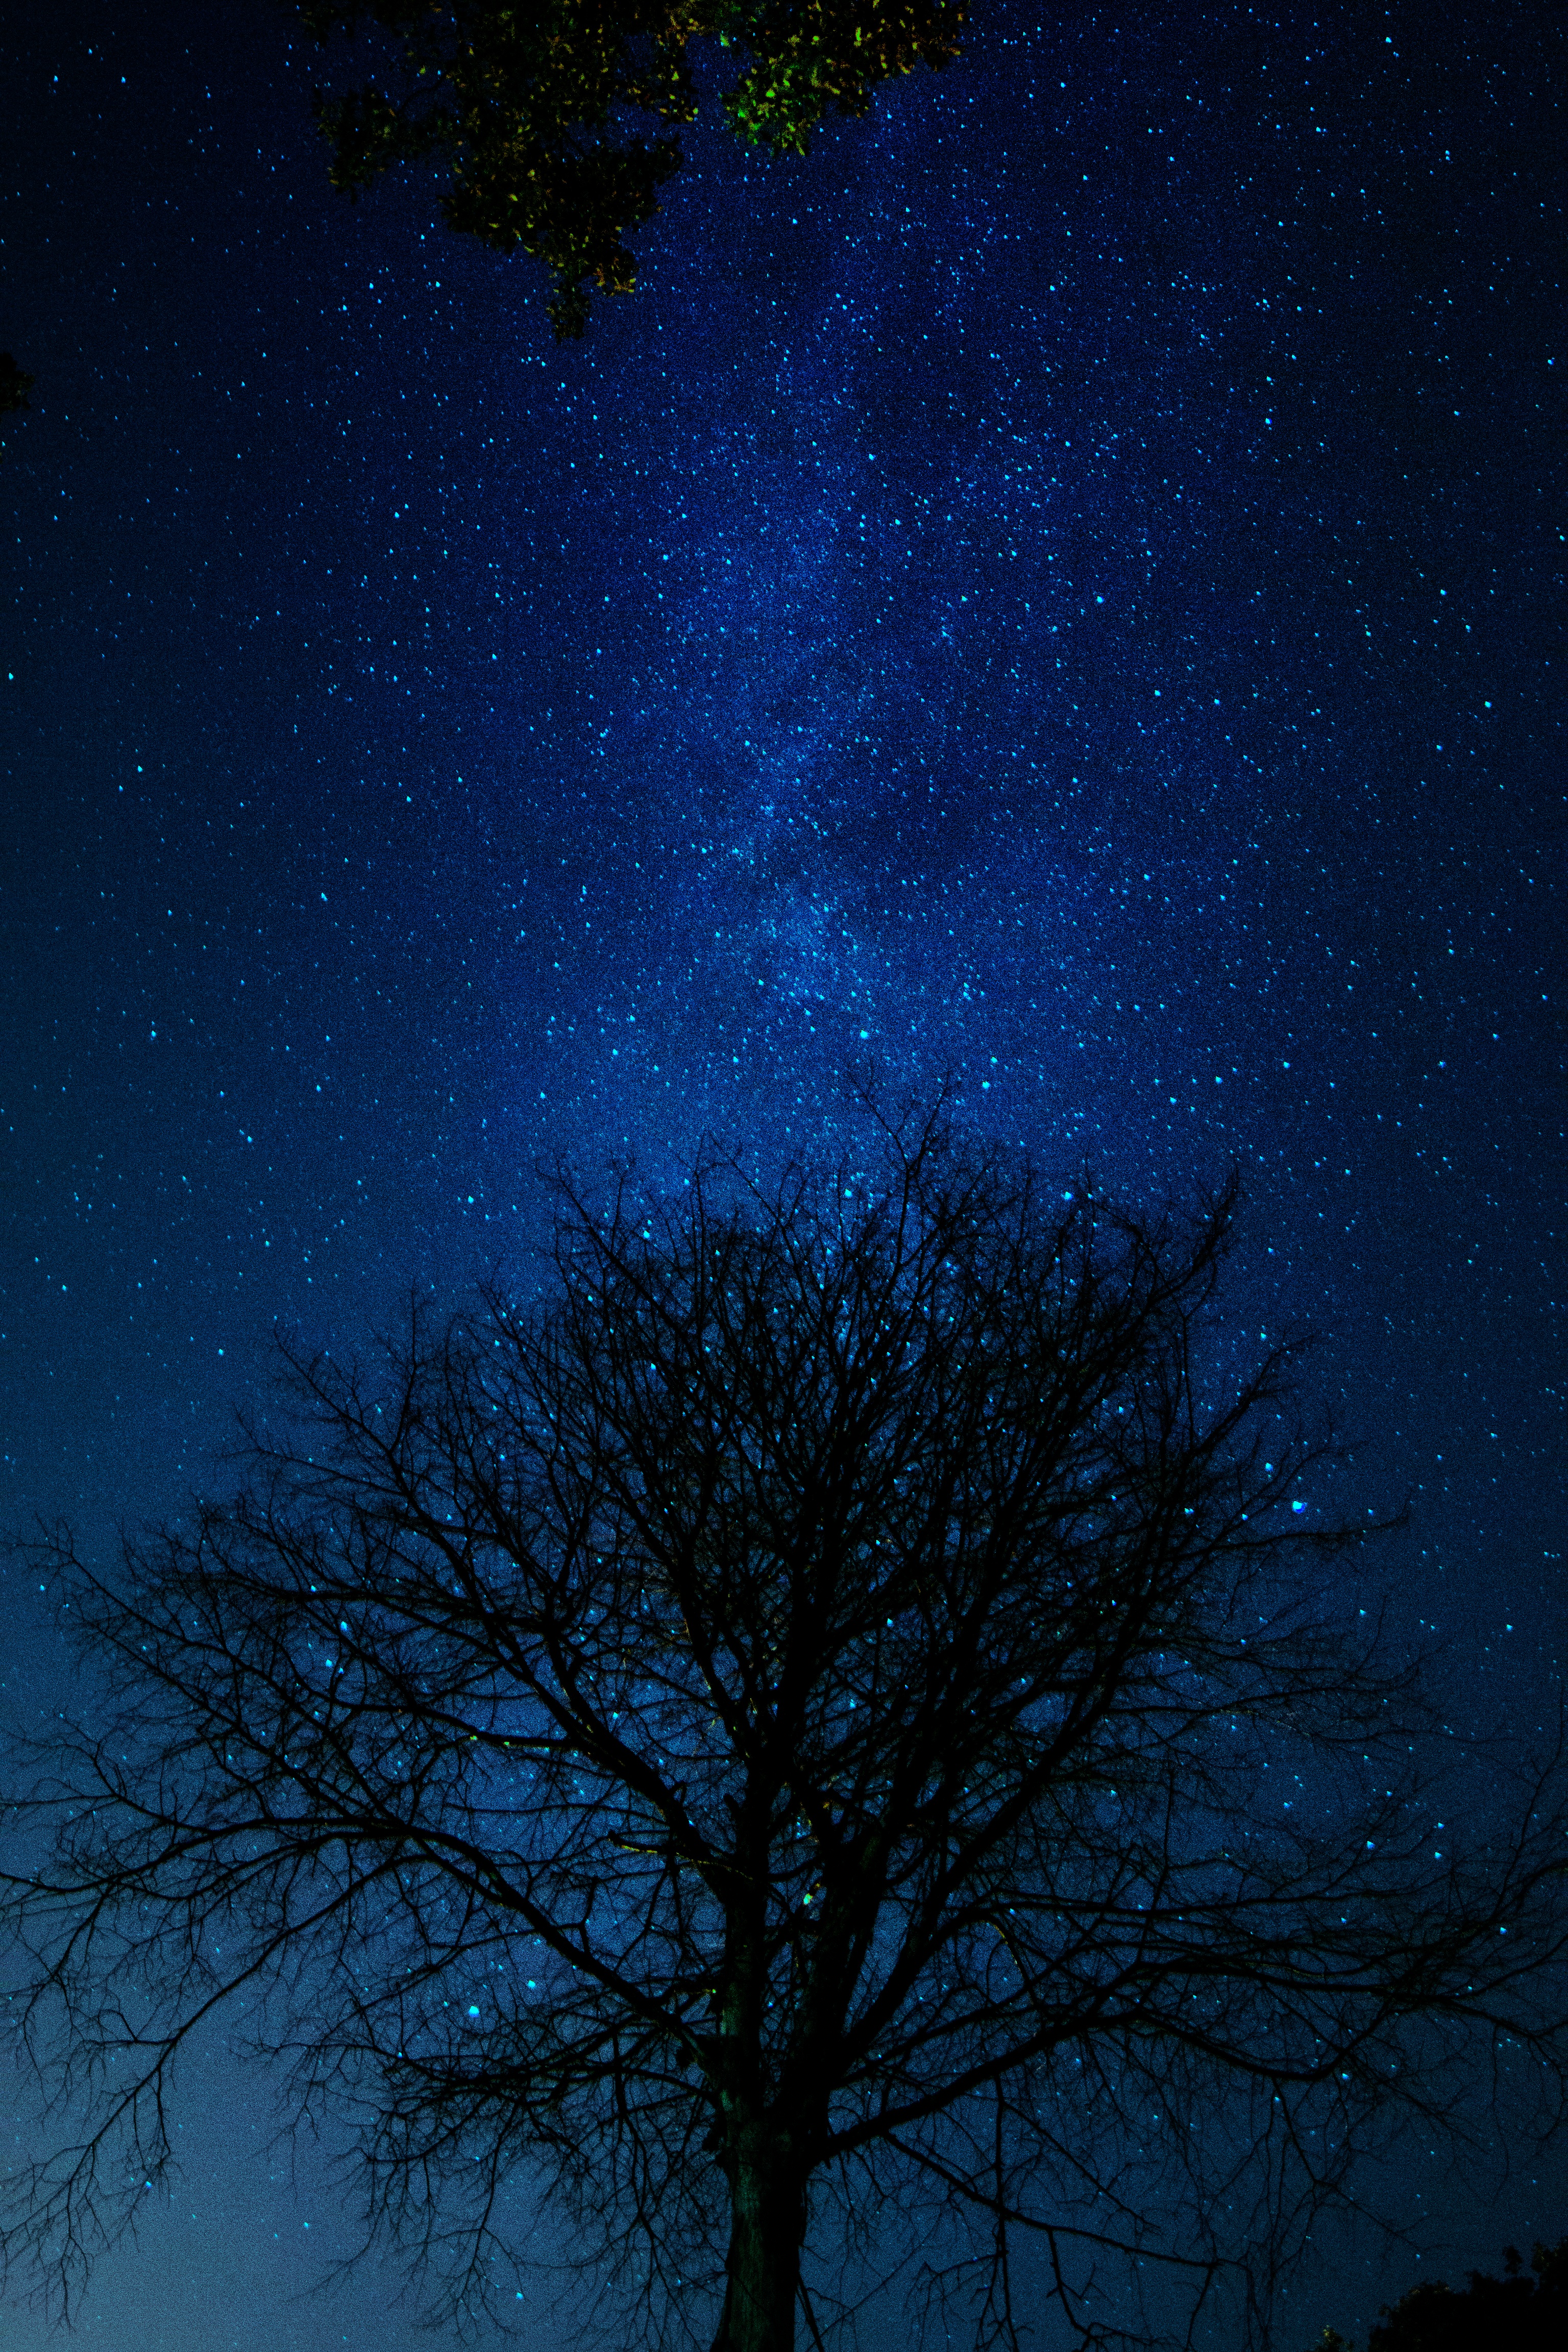
sky, night, star, atmosphere, darkness, moonlight, astronomy, midnight, astronomical object